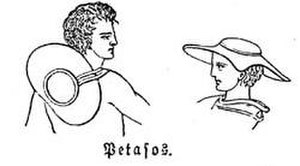
Petasos
Tegning af petasos, en bredskygget, antik græsk sol- og rejsehat med snor
Petasos er en type rund solhat som blev båret af mænd og ynglinge i oldtidens Grækenland, ofte sammen med chlamys, en kort kappe. Den har sin oprindelse i Thessalien og var lavet af filt, læder eller flettet strå. Forsynet med hagesnor kunne den hænge på ryggen.